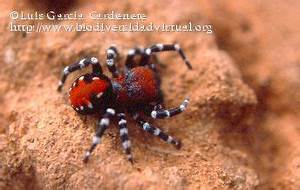
Label: spider